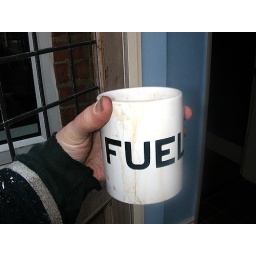
My favourite mug after a hard day shed building in the garden.